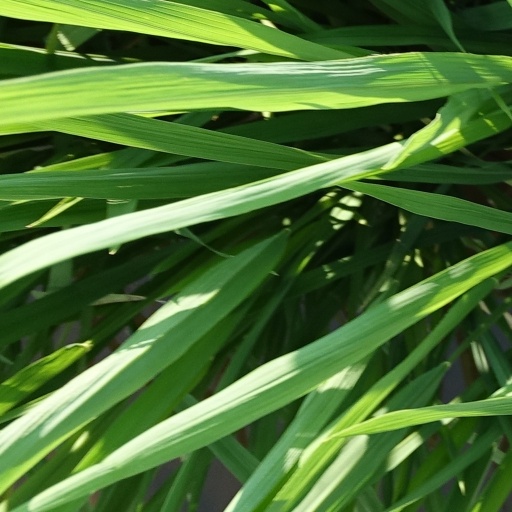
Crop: rice